Stack interchange

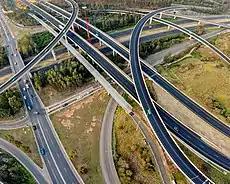
The Light Horse Interchange in Sydney is the largest in the southern hemisphere.

In the Netherlands there is currently four-level stack interchange: the Prins Clausplein near The Hague. It forms the junction of the A4 and A12.